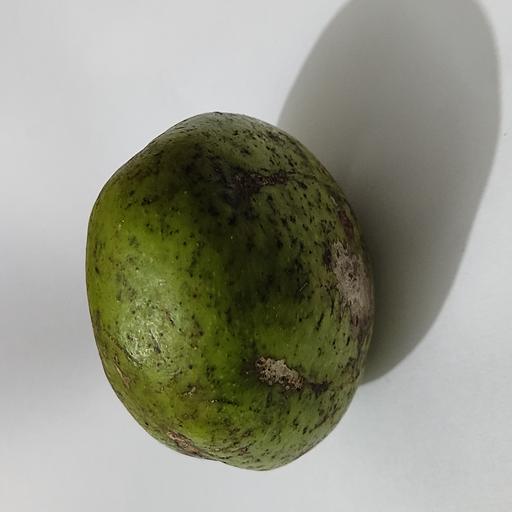
Crop type: Hog Plum